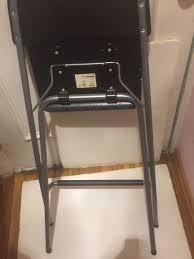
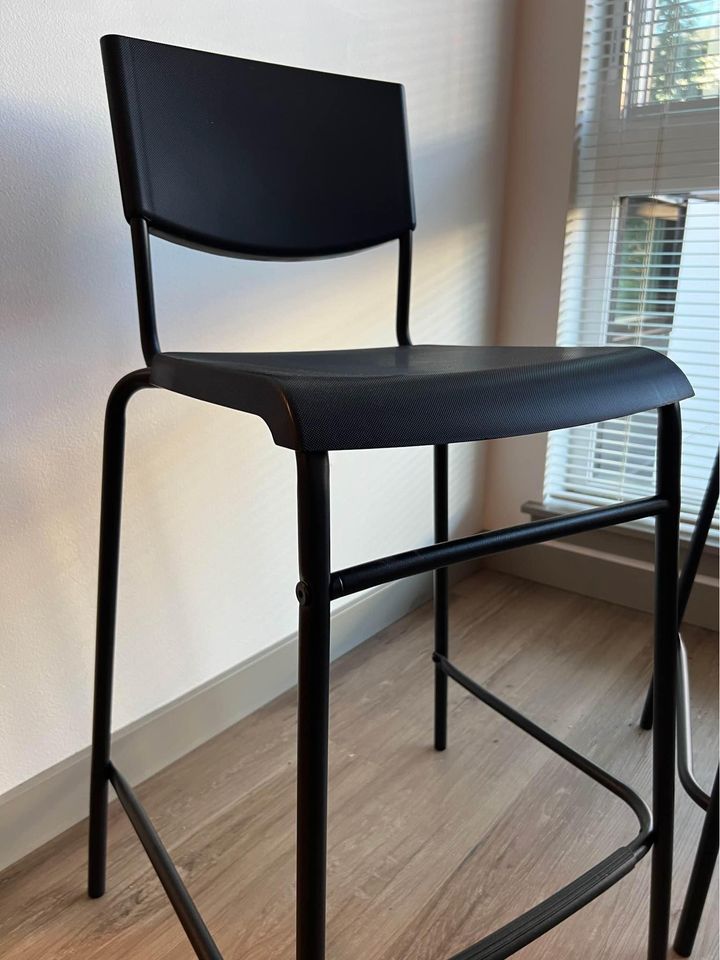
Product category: stool
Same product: no